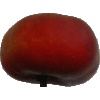
Label: Nectarine Flat 1